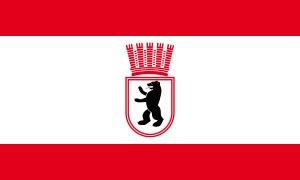
Le drapeau de Berlin avec les couleurs blanc et rouge montre l'ours de Berlin. Il est dirigé par Berlin avec des changements stylistiques mineurs depuis 1911 et a soufflé pour la première fois sur l'hôtel de ville rouge en 1913.